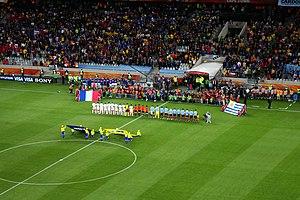
L'équipes d'Uruguay et de la France avant le match à la Coupe du monde de 2010, 11 juin 2010, Green Point, Le Cap Español: Uruguay y Francia antes del partido en la Copa Mundial de 2010, el 11 de junio de 2010, Estadio Green Point, Ciudad del Cabo
L'équipe de France de football, créée en 1904, est l'équipe nationale qui représente la France dans les compétitions internationales masculines de football, sous l'égide de la Fédération française de football. Elle consiste en une sélection des meilleurs joueurs français. Les joueurs sont traditionnellement appelés Les Tricolores ou encore Les Bleus. De nos jours c'est cette dernière appellation qui est la plus usitée.
Cette liste présente les matchs de l'équipe de France de football par adversaire rencontré depuis son premier match contre l'équipe de Belgique le 1ᵉʳ mai 1904. Au 17 novembre 2019, la France a rencontré 84 adversaires.